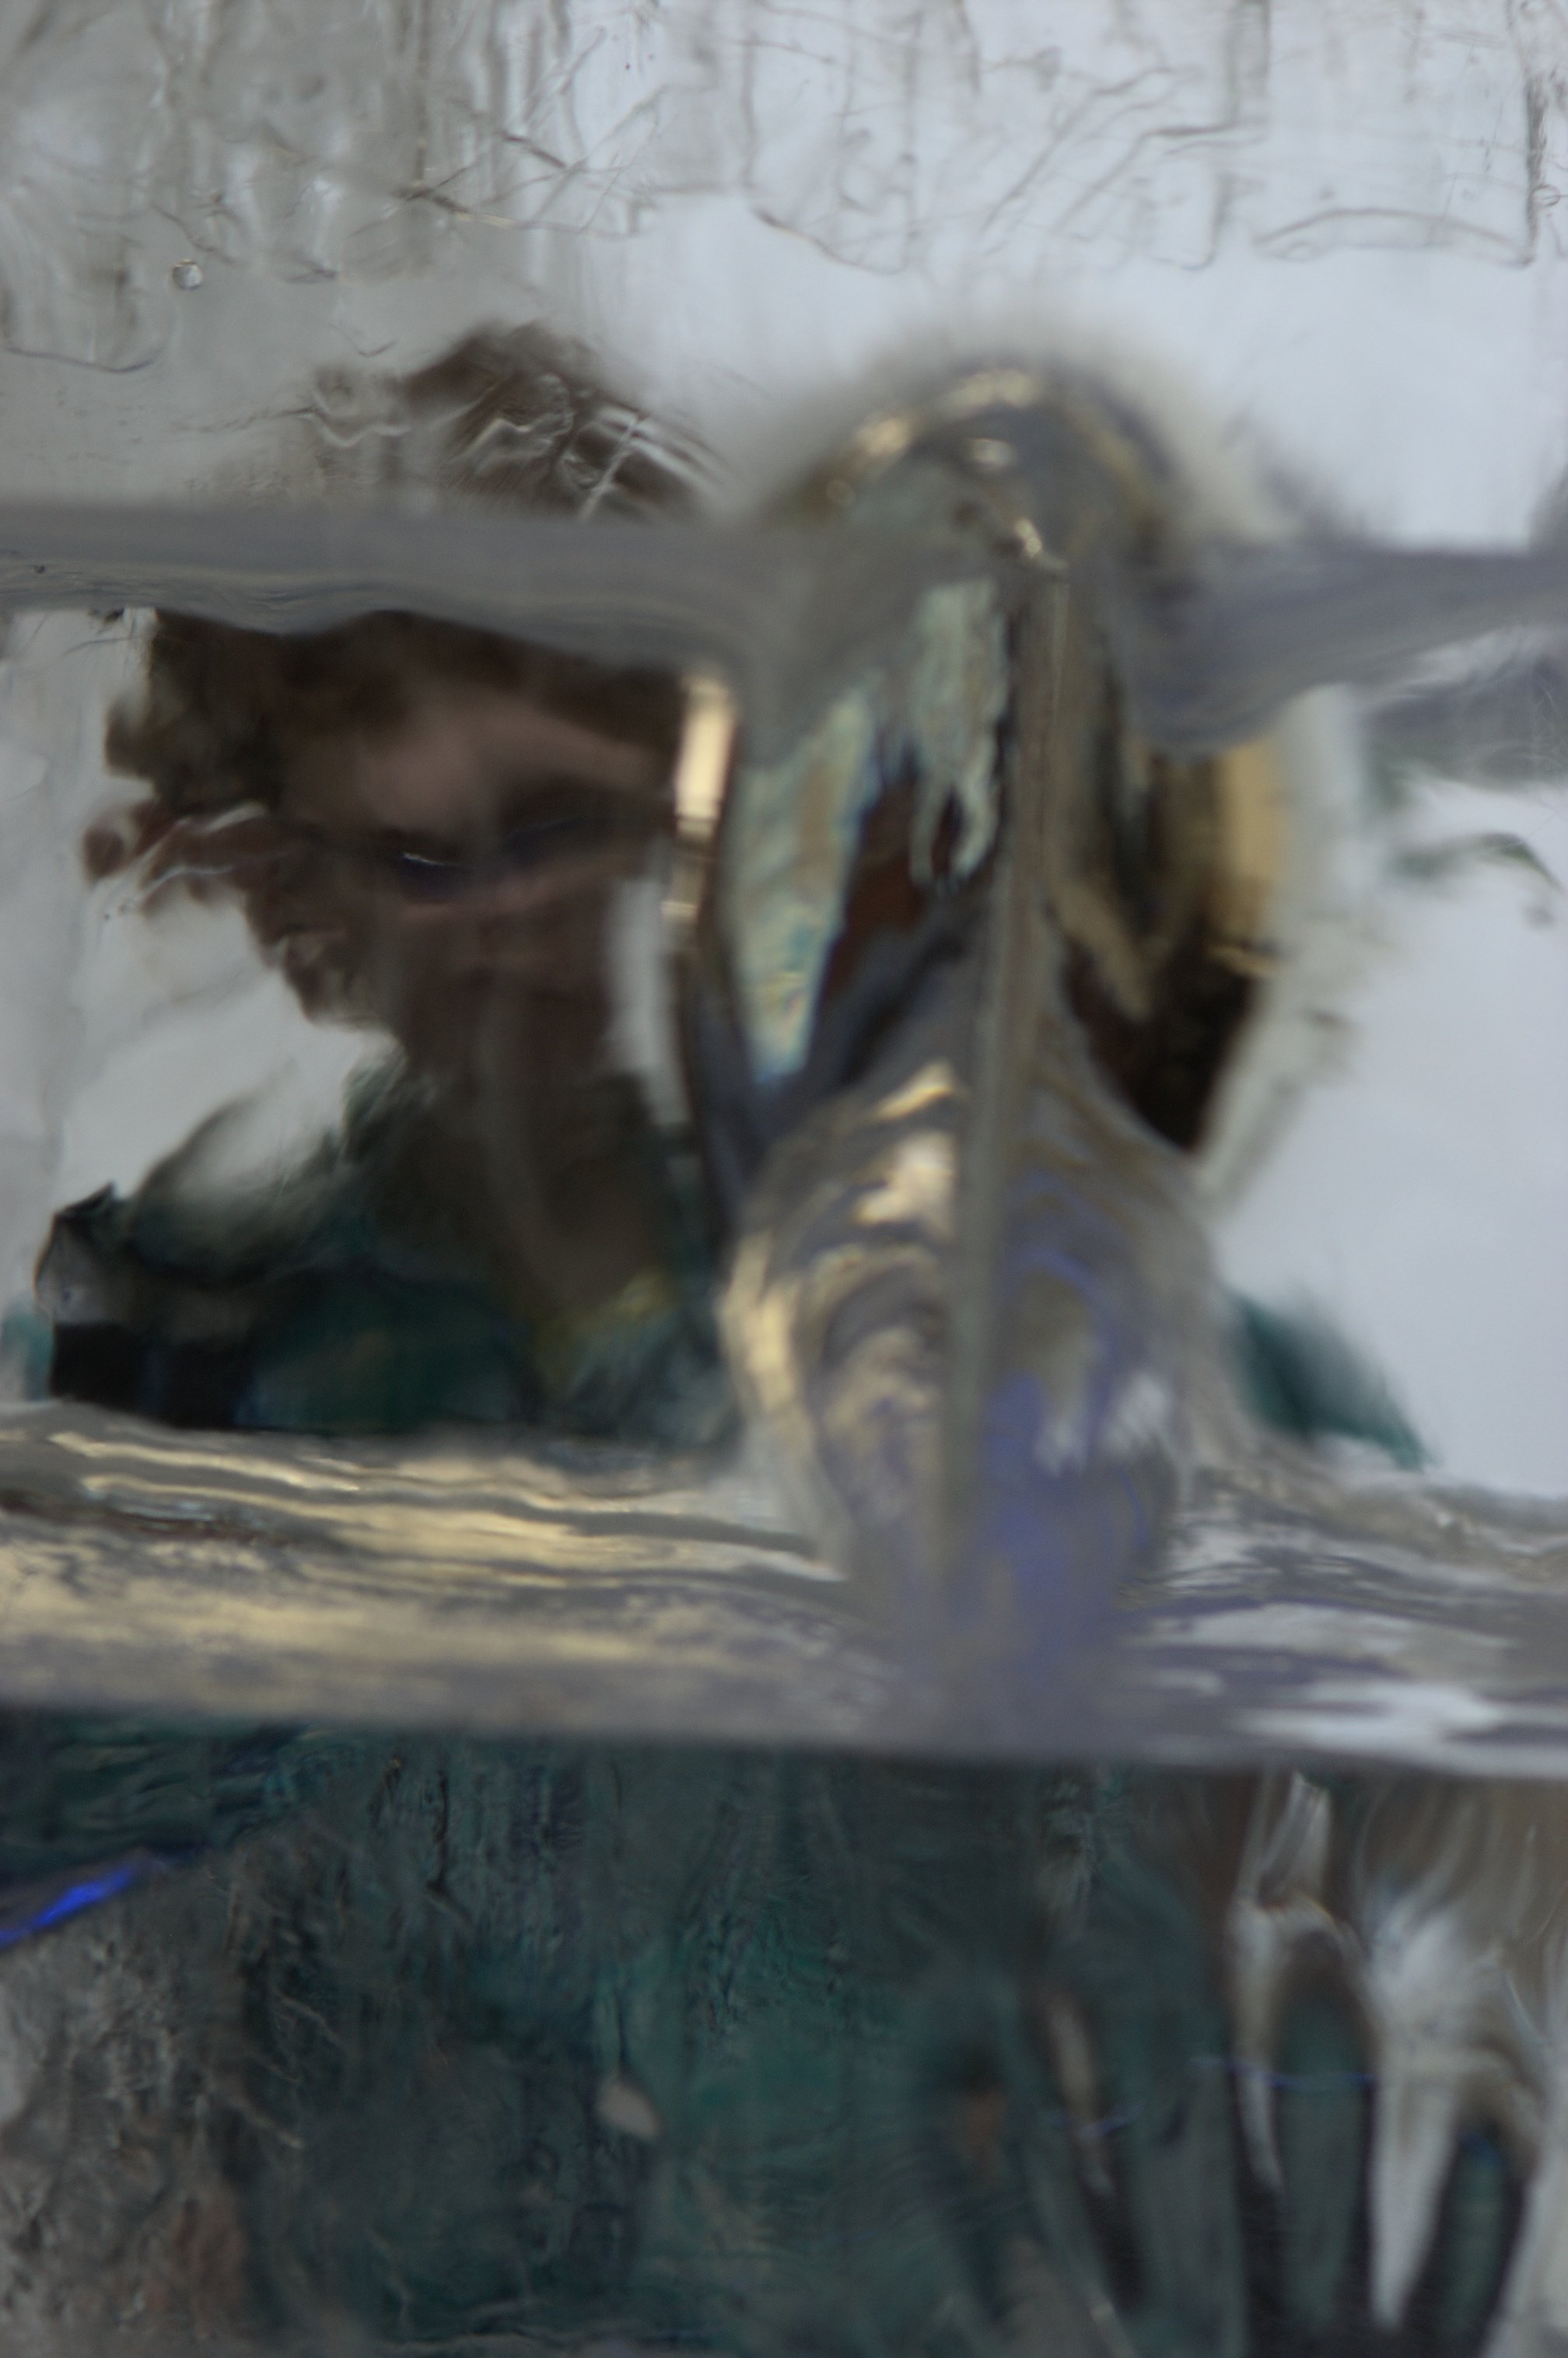
painting, art, sketch, drawing, rawtherapee, germany, deutschland, berlin, walimex, samyang, pentax, 85mm, 2010, lenstagged, steffenzahn, k100d, justpentax, iamflickr, 85mmf14, walimex85mm, walimexpro8514if, mythology